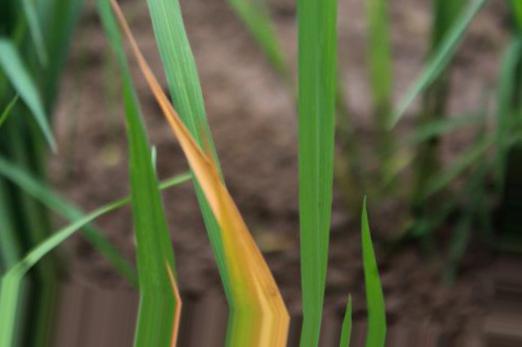
Nhãn: Tungro virus